Americanization School

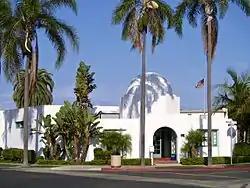

The Americanization School in Oceanside, California, built in 1931, was intended as an assimilation school where Spanish-speaking Oceanside residents would be taught English and civics. Historically, it reflects a time before the rise of multiculturalism where immigrants who arrived in the United States were more actively Americanized in assimilation programs.